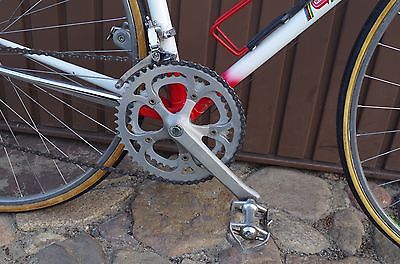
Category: bicycle